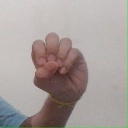
अक्षर: उ